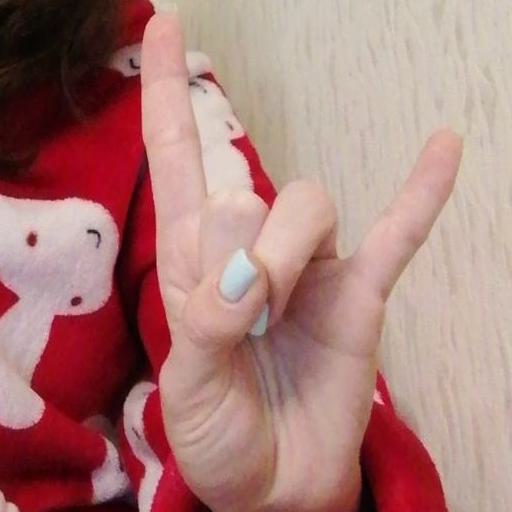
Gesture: rock